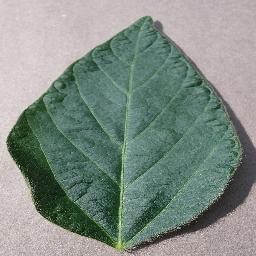
Label: Soybean___healthy